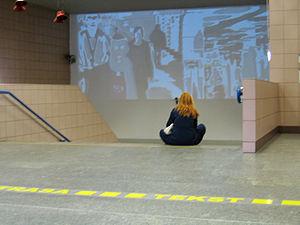
Georg Klein, né le 1ᵉʳ mars 1964 à Öhringen, est un artiste sonore et compositeur allemand travaillant la vidéo et les médias.